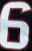
Number: 6